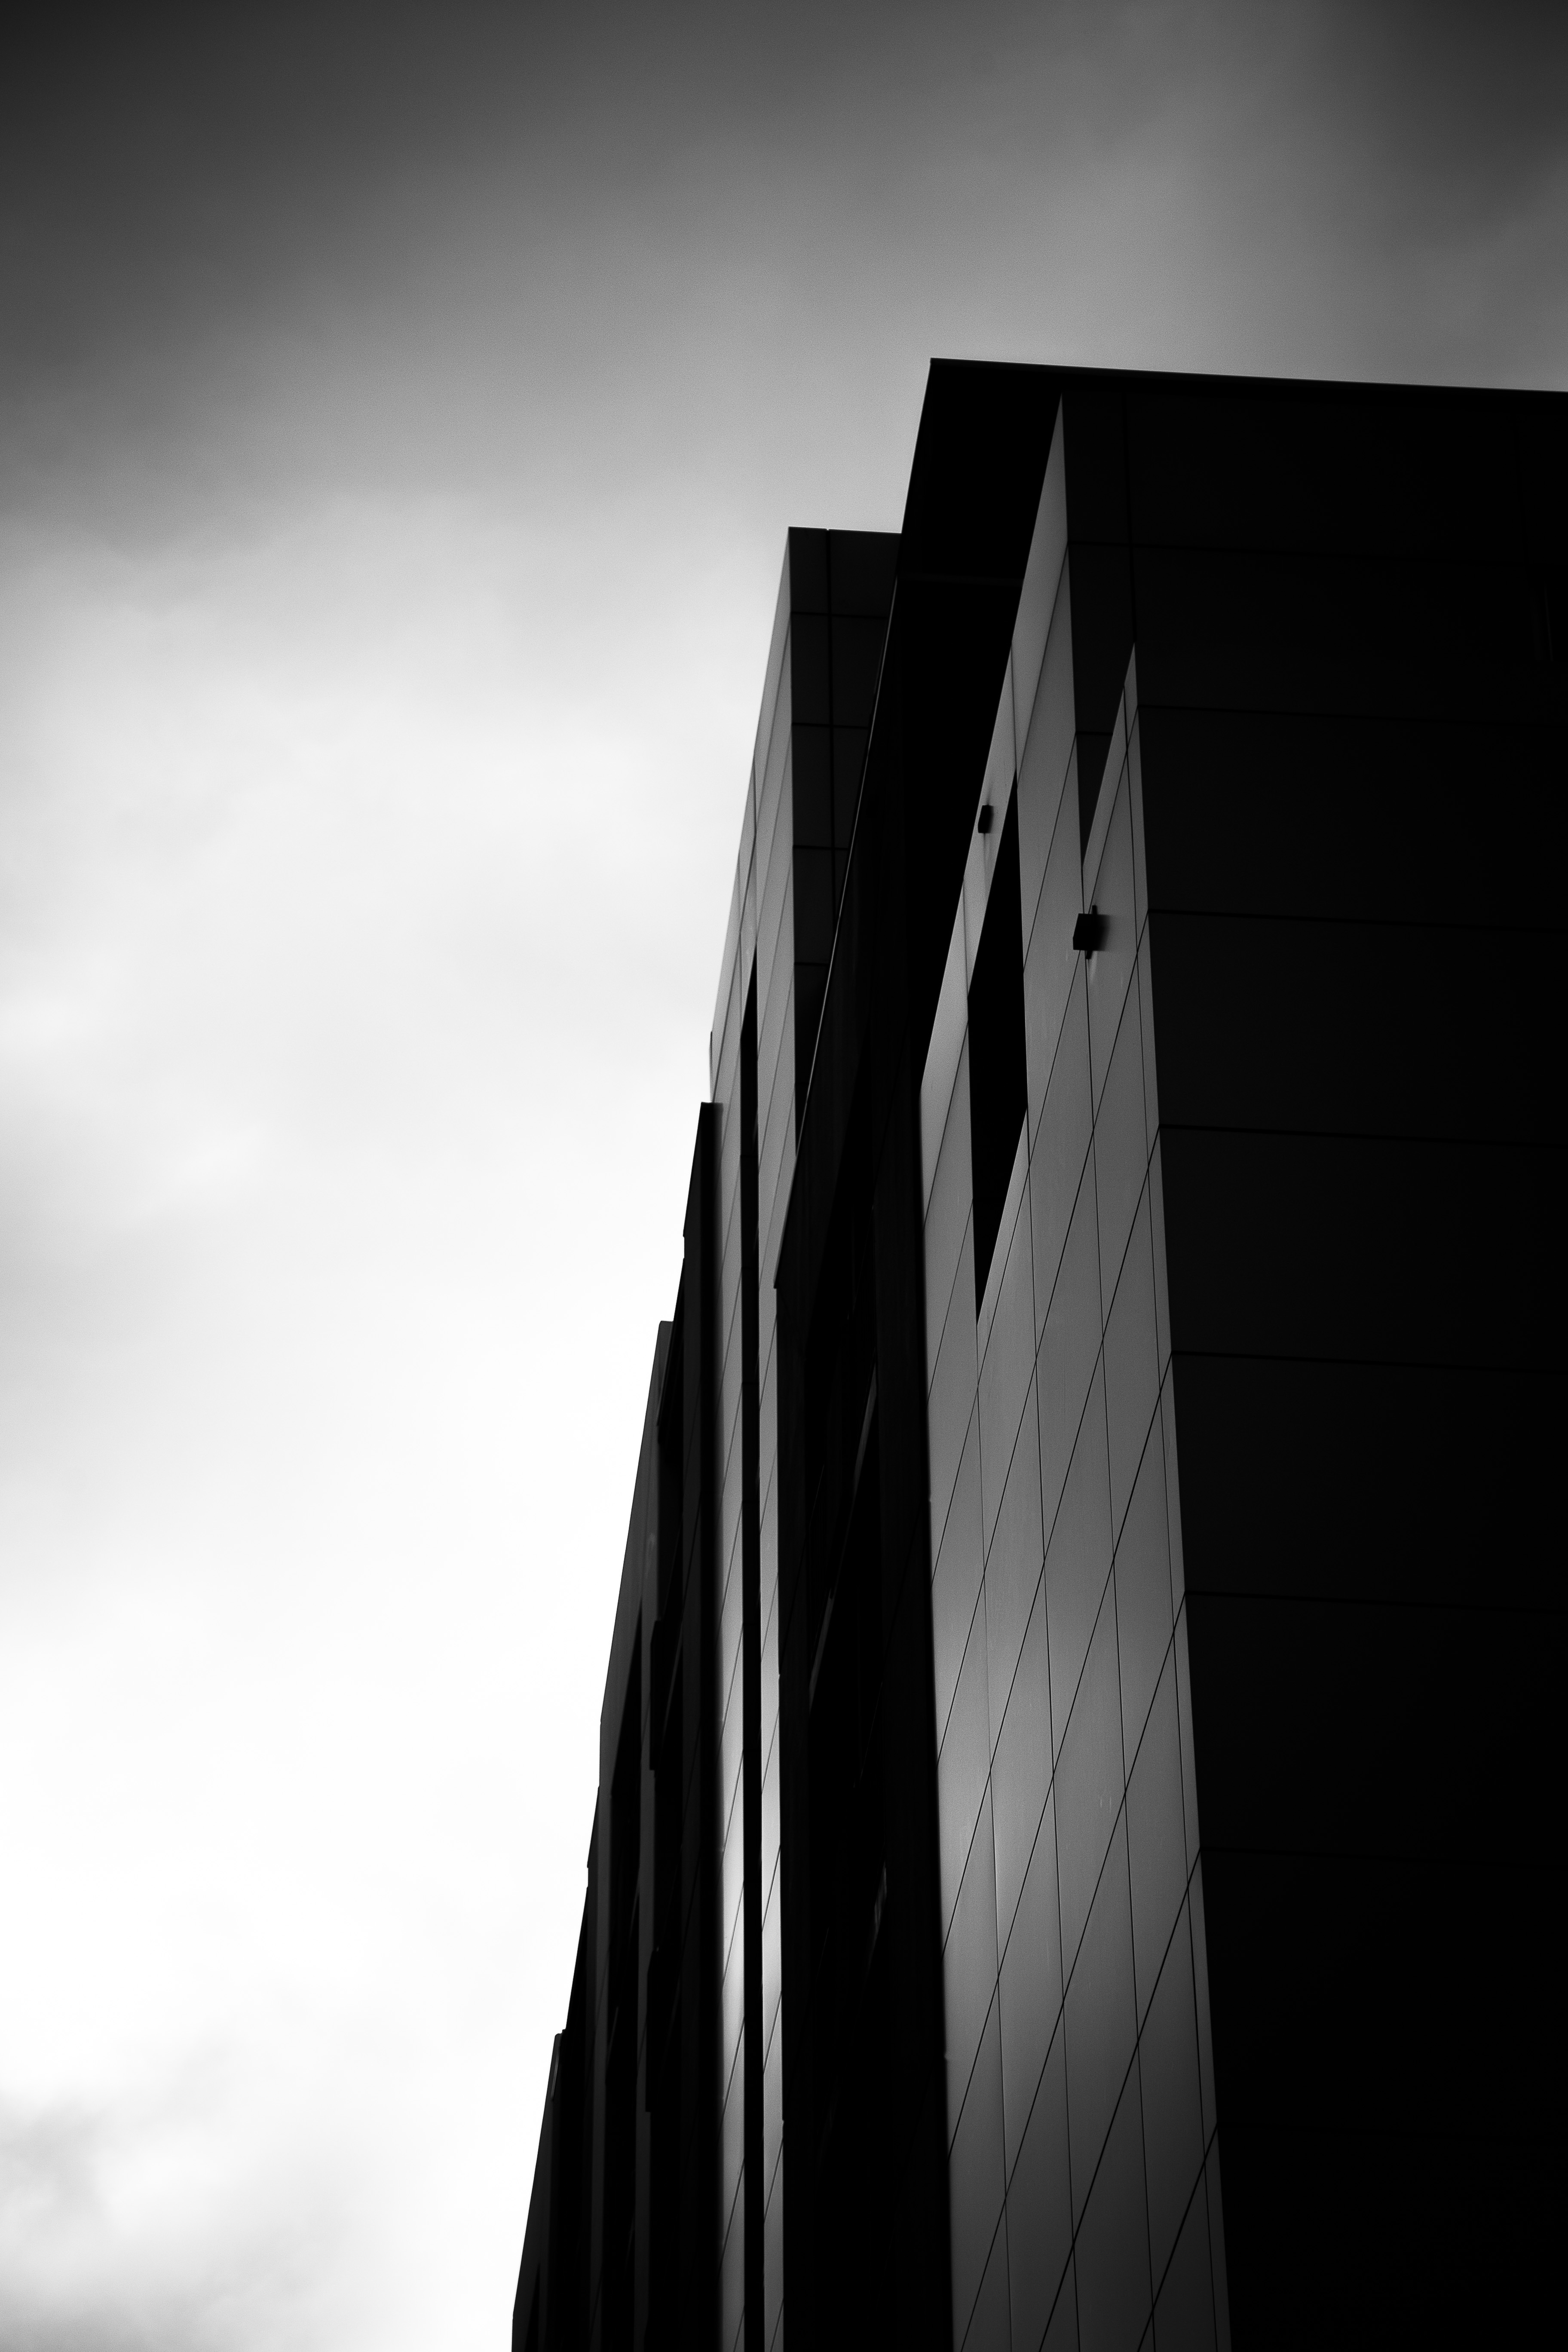
light, black and white, architecture, structure, sky, white, street, photography, house, sunlight, interior, town, building, city, home, skyscraper, urban, cityscape, downtown, architect, construction, line, reflection, shadow, corporate, office, property, darkness, blue, exterior, industry, business, residential, black, monochrome, apartment, modern, housing, project, design, symmetry, new, real, minimal, estate, contemporary, shape, development, architectural, monochrome photography